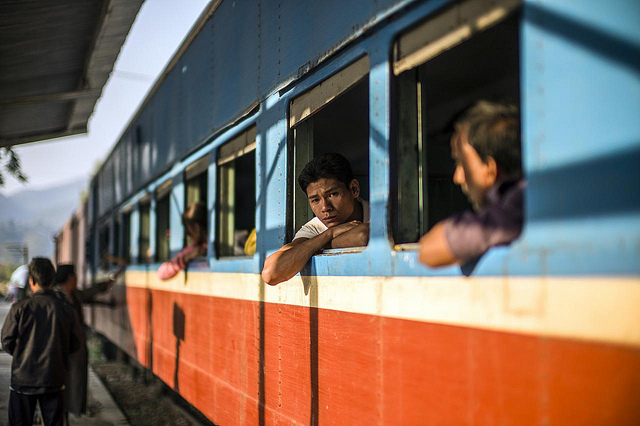
A blue and white train with several people hanging out the a window.

People leaning out of open windows on a train at a train station.

Blue and red passenger train with people sticking out of the windows.

people in the train looking trough the windows